Helicene

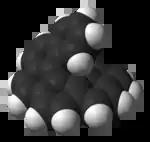
Hexahelicene

In organic chemistry, helicenes are ortho-condensed polycyclic aromatic compounds in which benzene rings or other aromatics are angularly annulated to give helically-shaped chiral molecules. The chemistry of helicenes has attracted continuing attention because of their unique structural, spectral, and optical features.